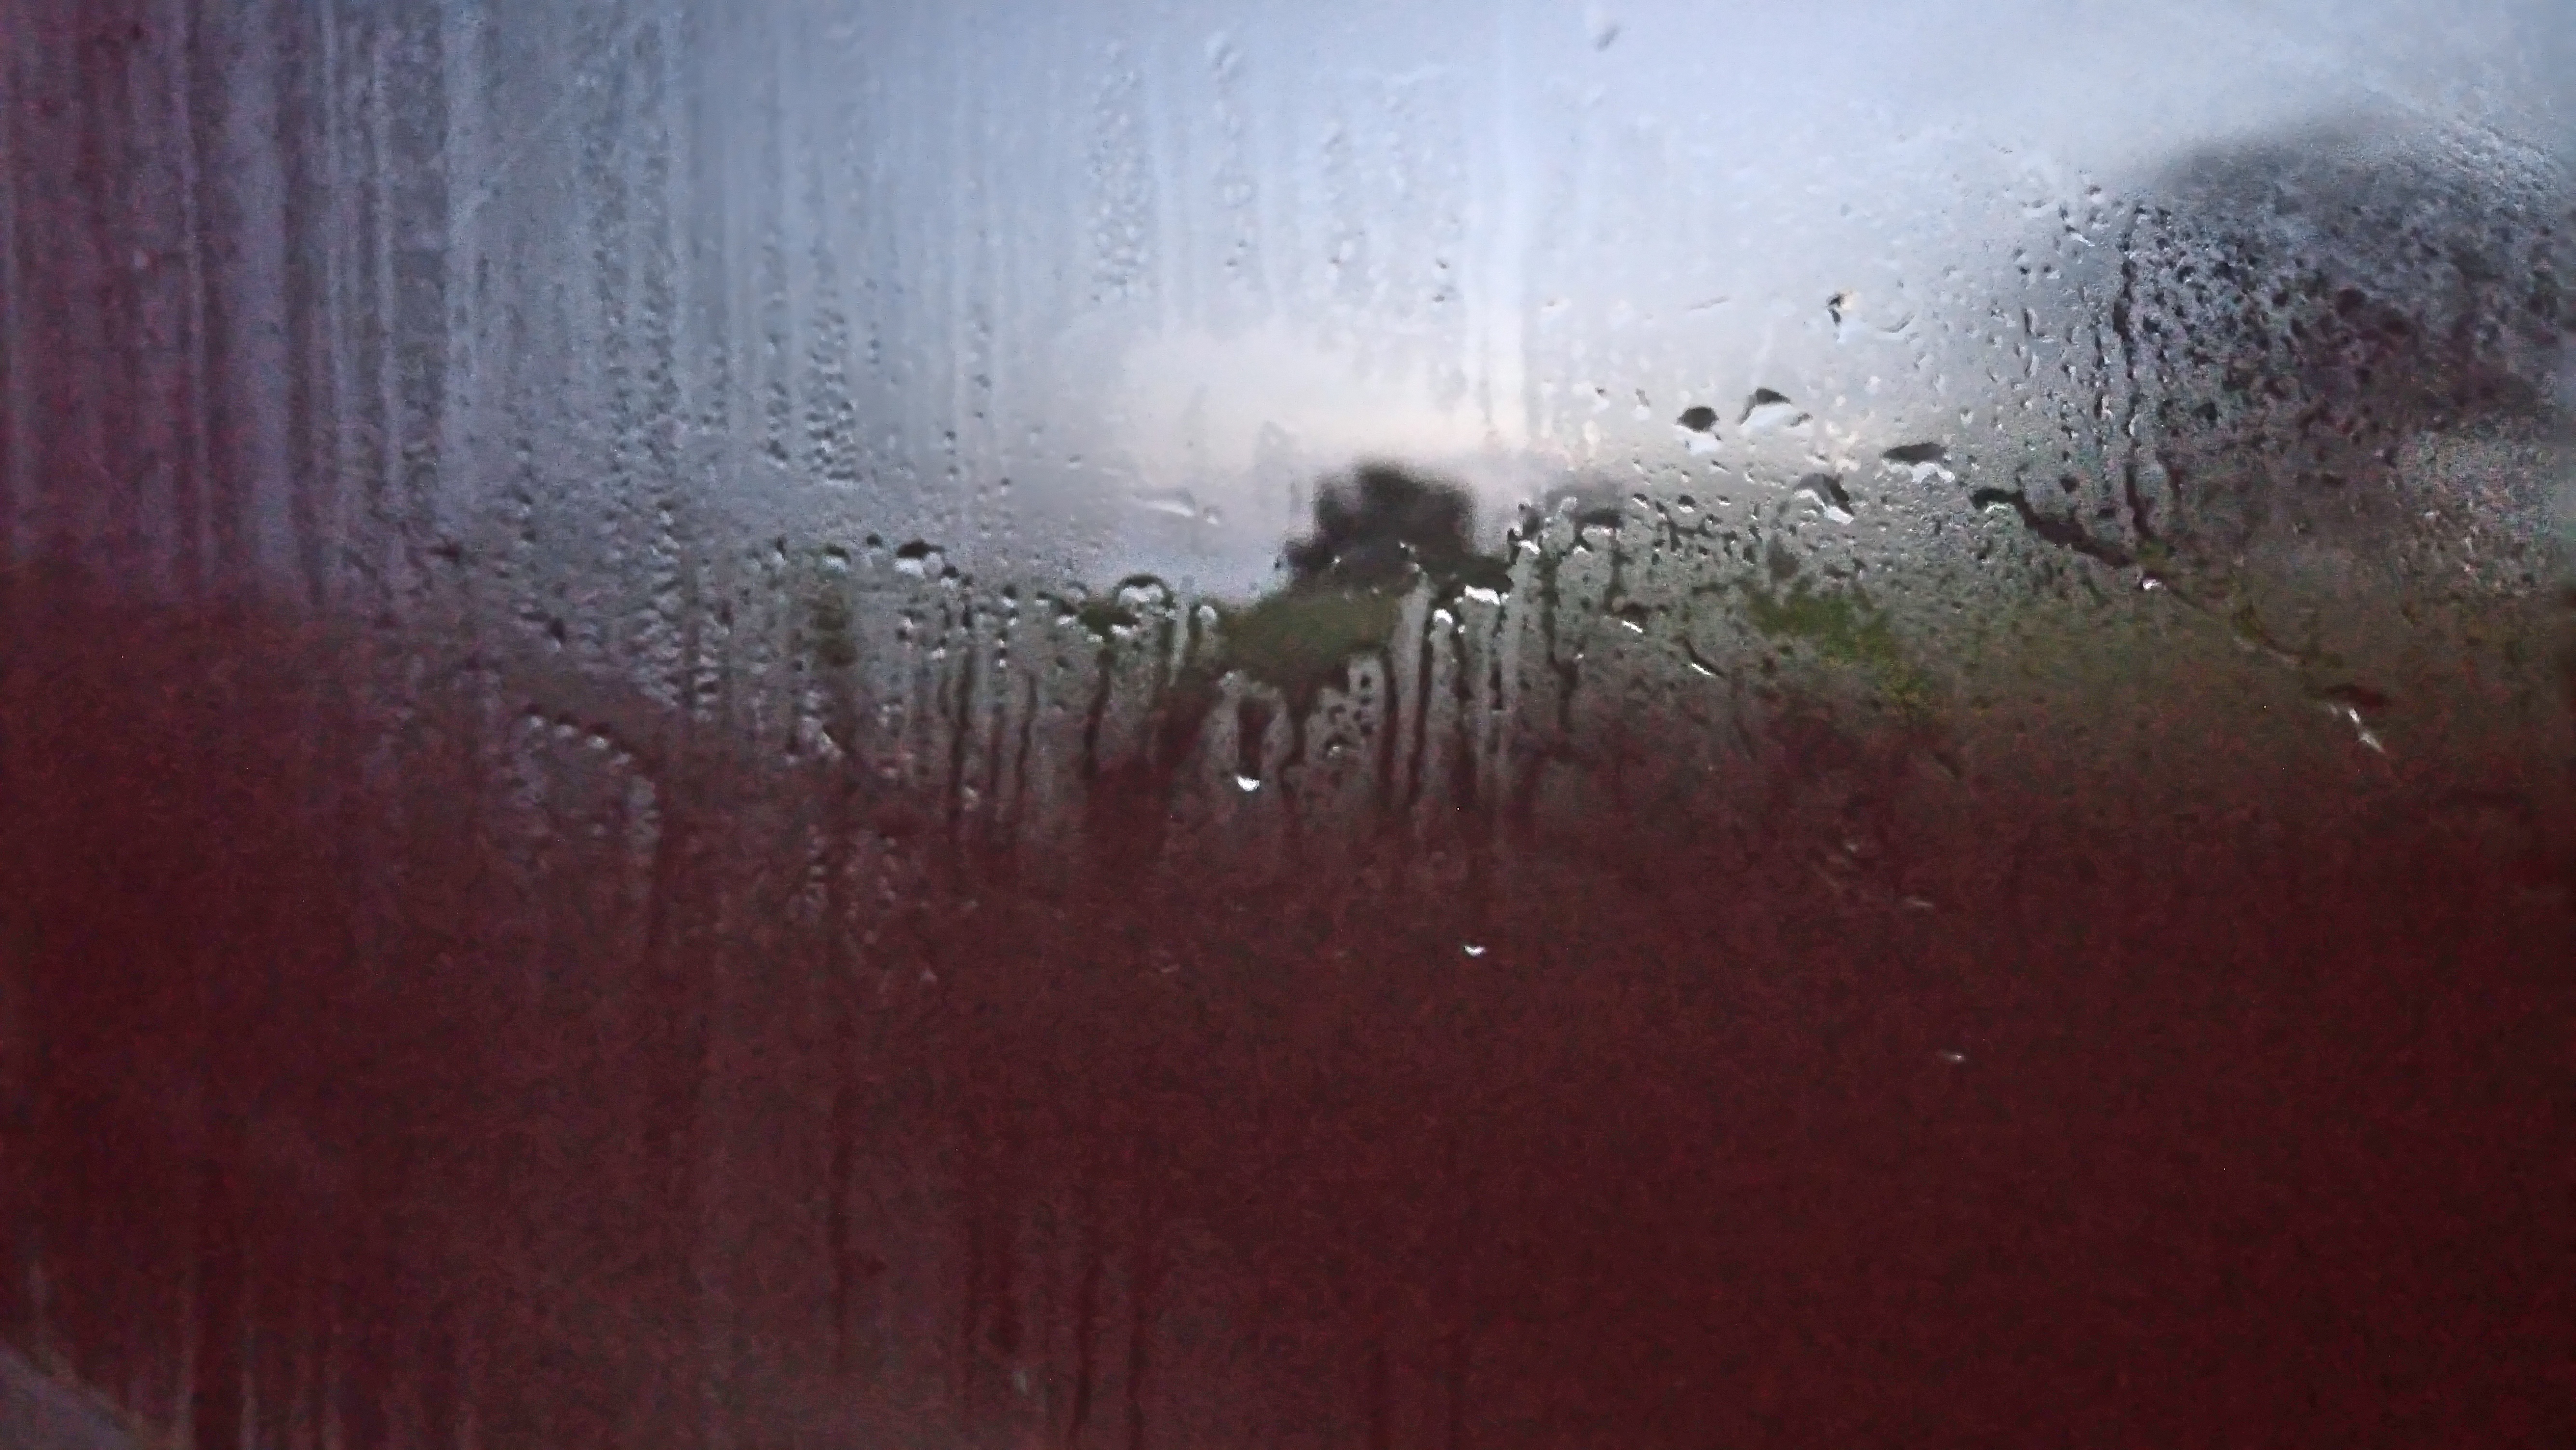
water, rain, drizzle, atmospheric phenomenon, precipitation, atmosphere, moisture, drop, window, glass